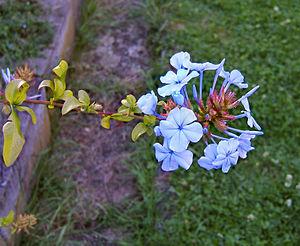
dentellaire du Cap, plumbago du Cap